Contact mechanics

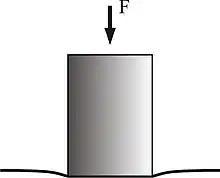
Contact between a rigid cylindrical indenter and an elastic half-space

If a rigid cylinder is pressed into an elastic half-space, it creates a pressure distribution described by